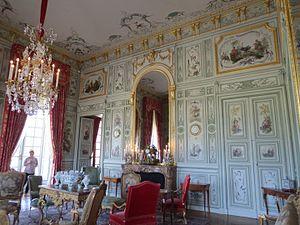
Salon chinois du château de Champs-sur-Marne, après restauration
Le château de Champs-sur-Marne est situé en France dans la commune de Champs-sur-Marne, dans le département de Seine-et-Marne.